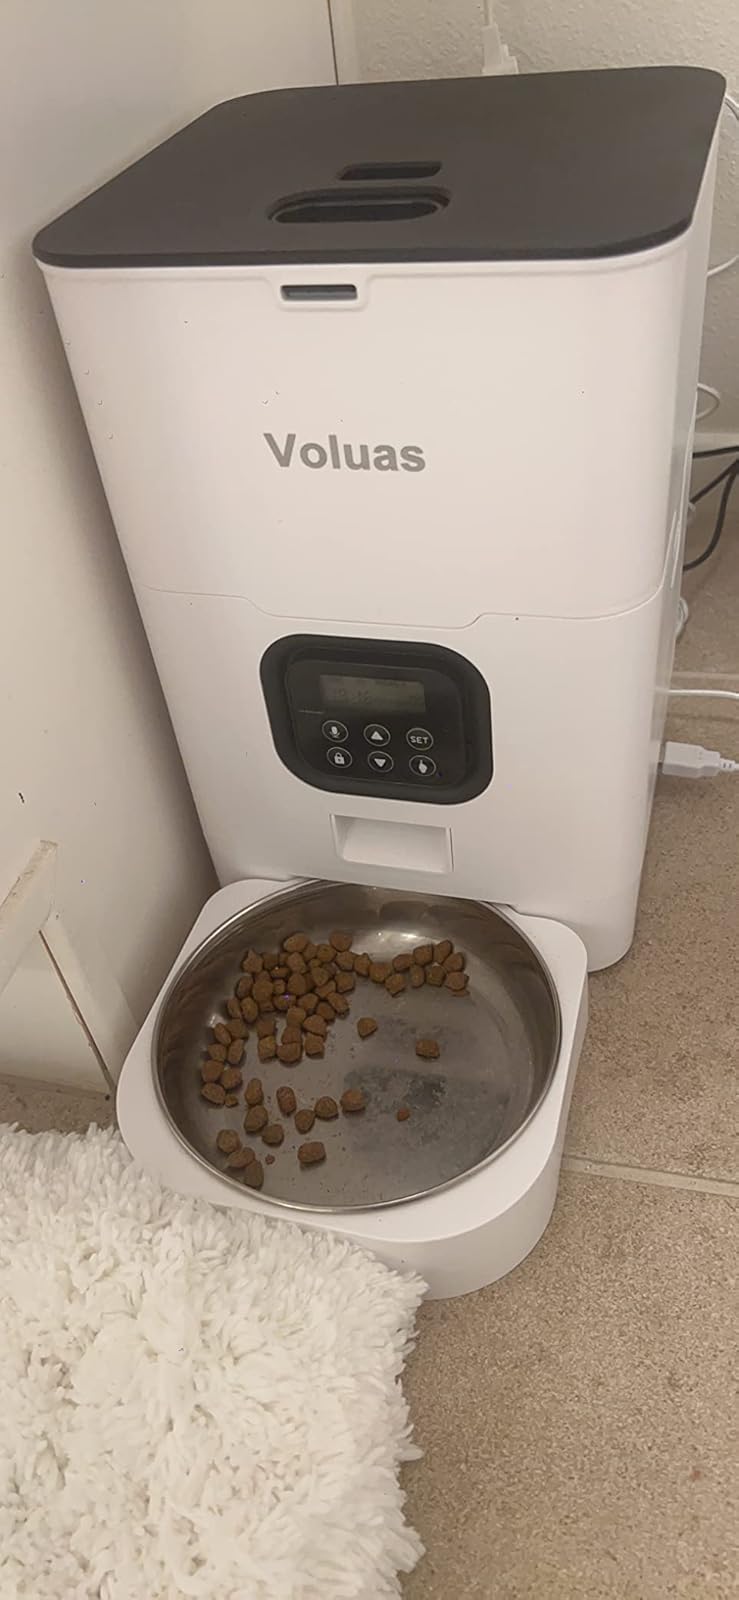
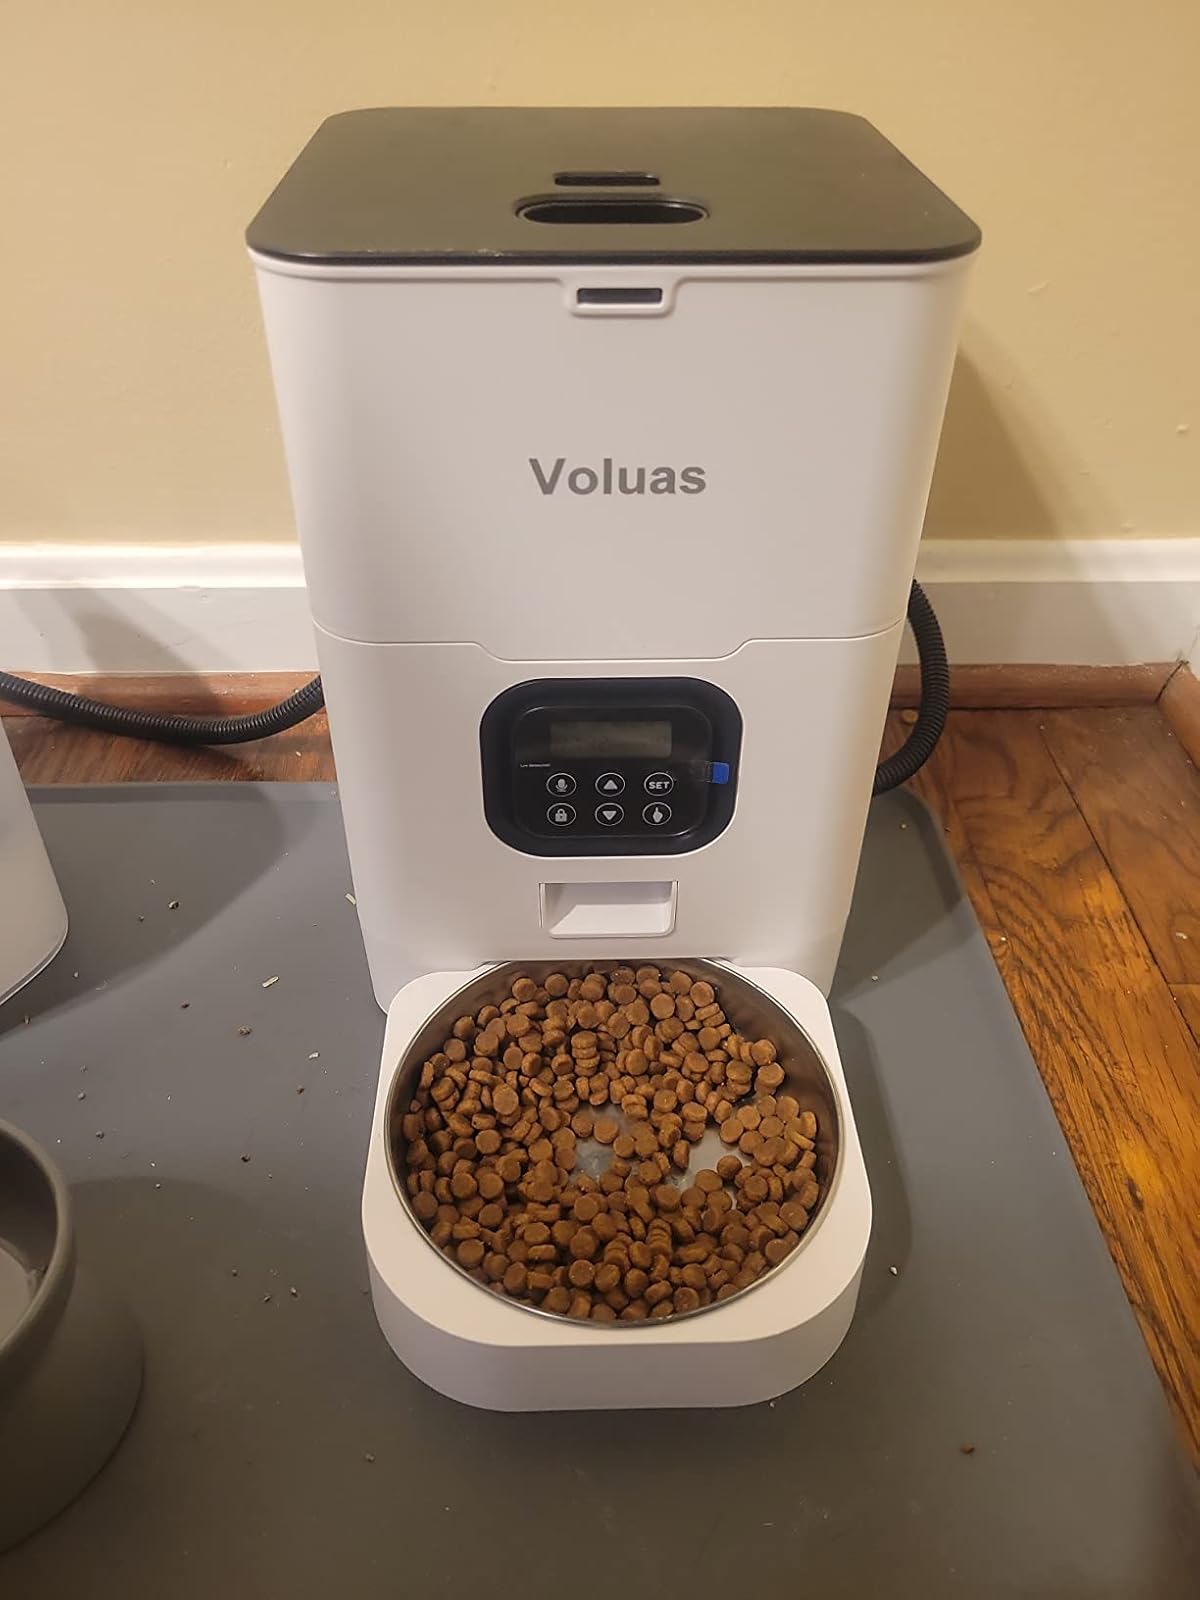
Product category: items_feeder
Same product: yes